Franz Haller

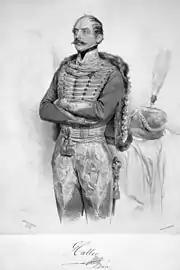
Franjo Haller

Ferenc Haller, "count Haller von Hallerkeö" (24 March 1796 – 5 March 1875) was a Hungarian politician. He served as ban of Croatia-Slavonia between 1842 and 1845 during the Croatian national revival and the Illyrian movement in the 1830s and 1840s.